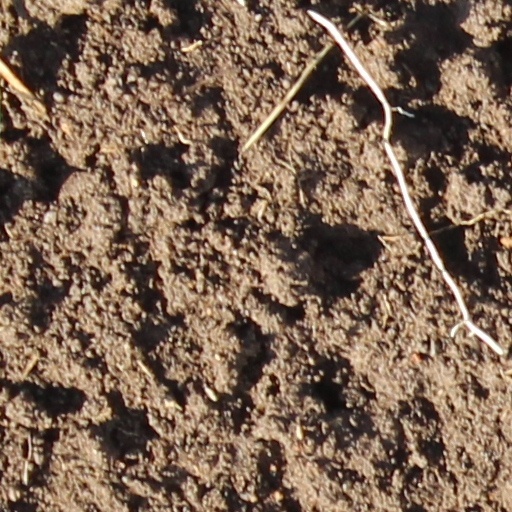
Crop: wheat